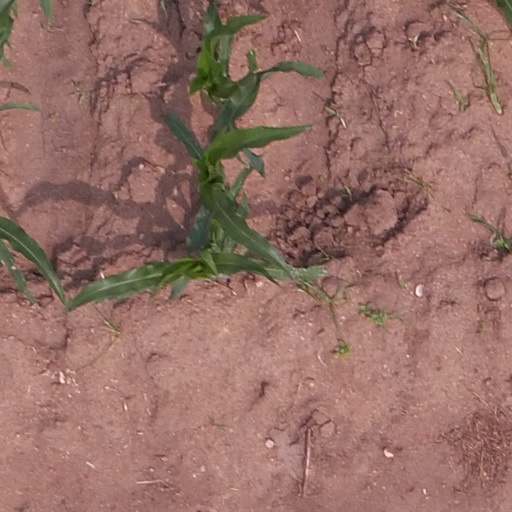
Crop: maize; corn